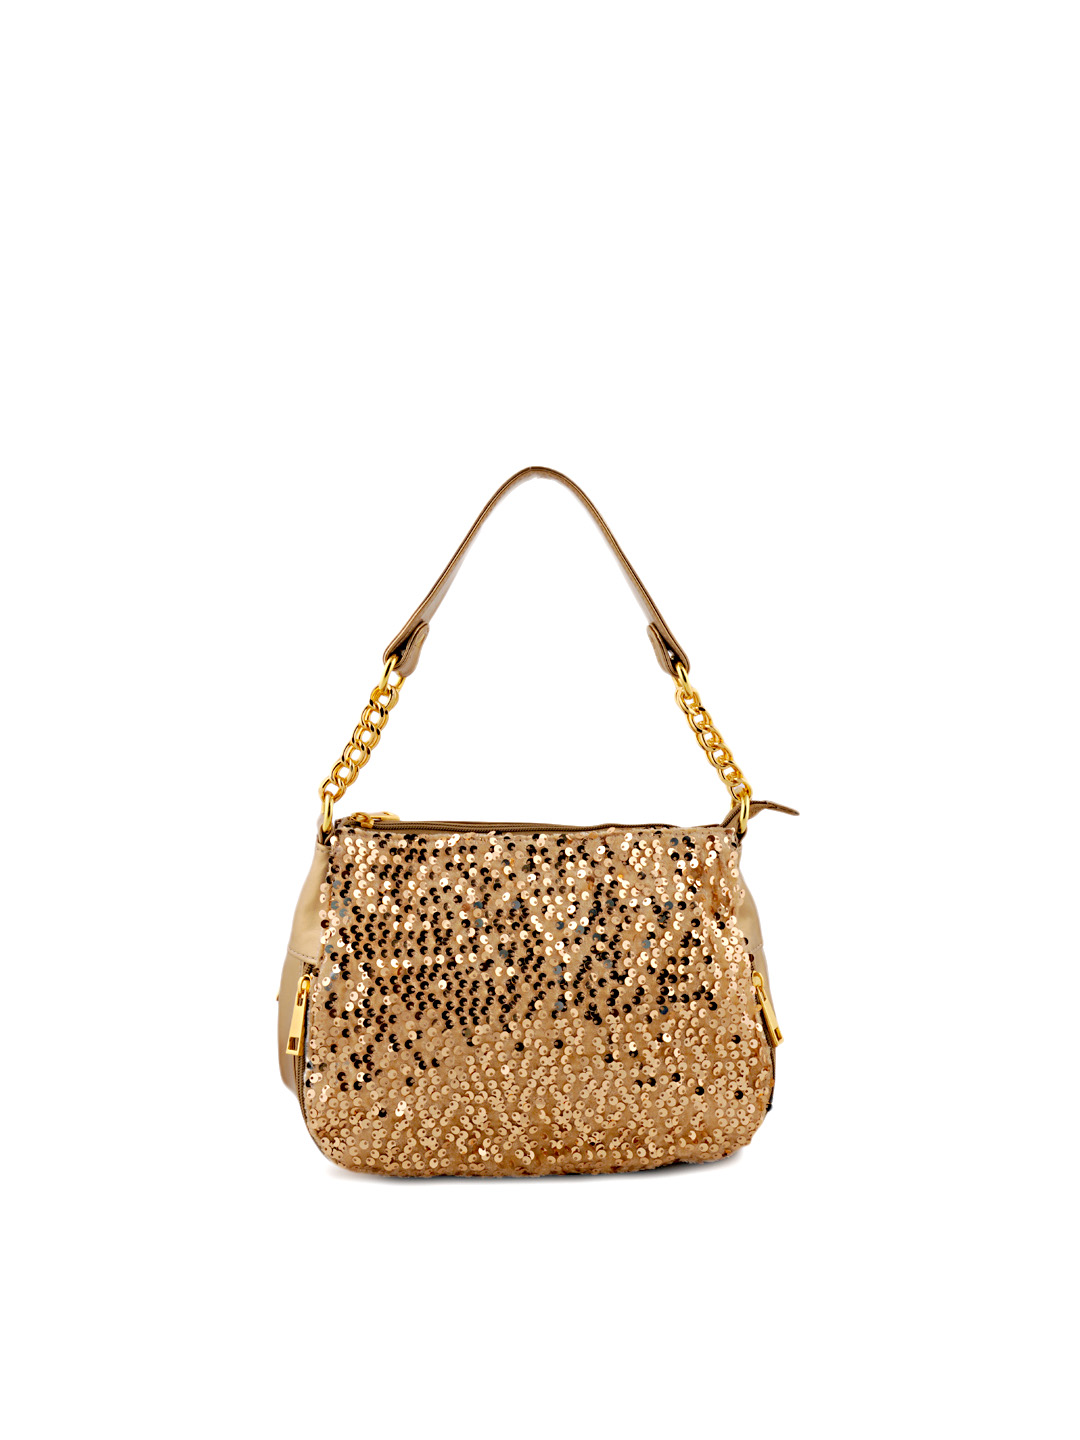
Rocia Women Gold Handbag
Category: Accessories / Bags / Handbags
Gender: Women
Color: Gold
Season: Summer 2012
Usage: Casual